Question: Please indicate a possible affordance area of the chair that can be used for sitting
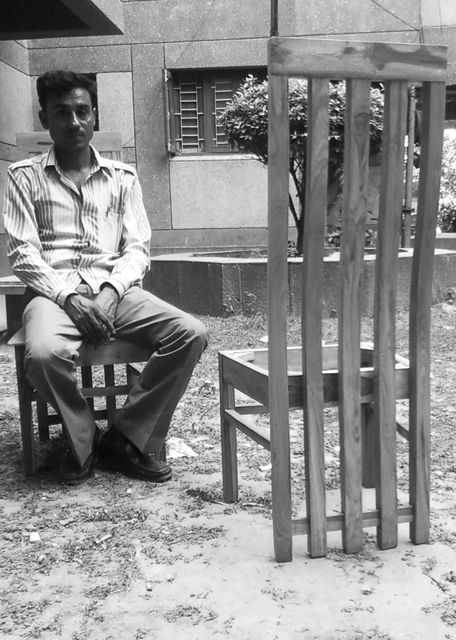
Answer: [1.29, 293.941, 165.98, 343.974]